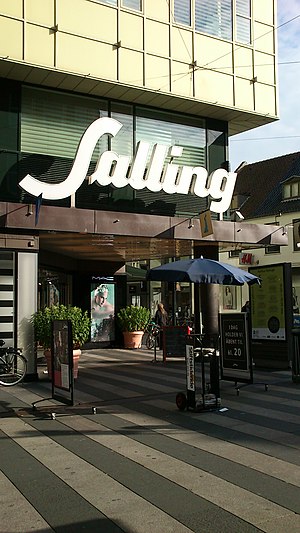
Herman Salling
Salling-varehus i Aarhus.
Én af fire indgange til Salling på Strøget i Aarhus.
Herman Christian Salling var en dansk købmand og direktør.